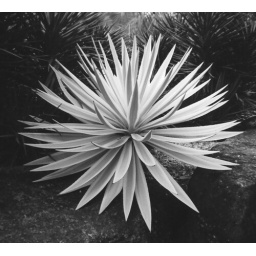
Taken with a disposable black and white camera in 2003.